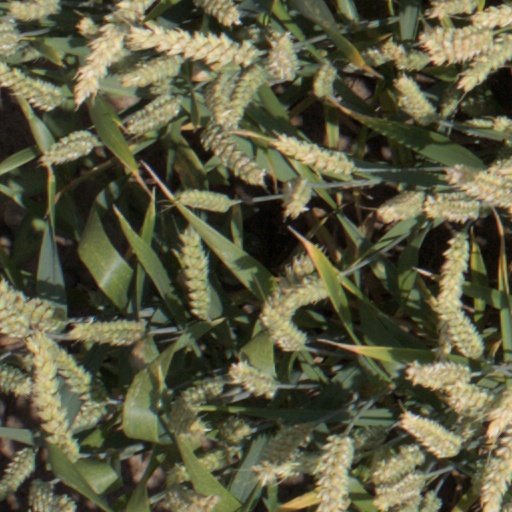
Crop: wheat